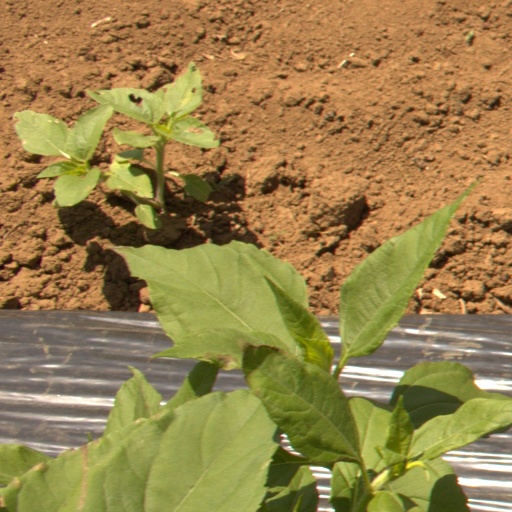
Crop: Jerusalem artichoke